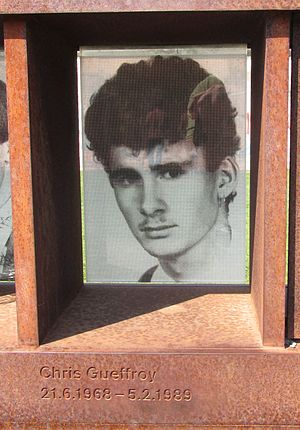
Chris Gueffroy
Chris Gueffroy var sidste offer for grænsesoldaternes skud ved Berlinmuren. Chris prøvede forgæves at flygte fra Øst- til Vesttyskland kun få måneder før murens fald.